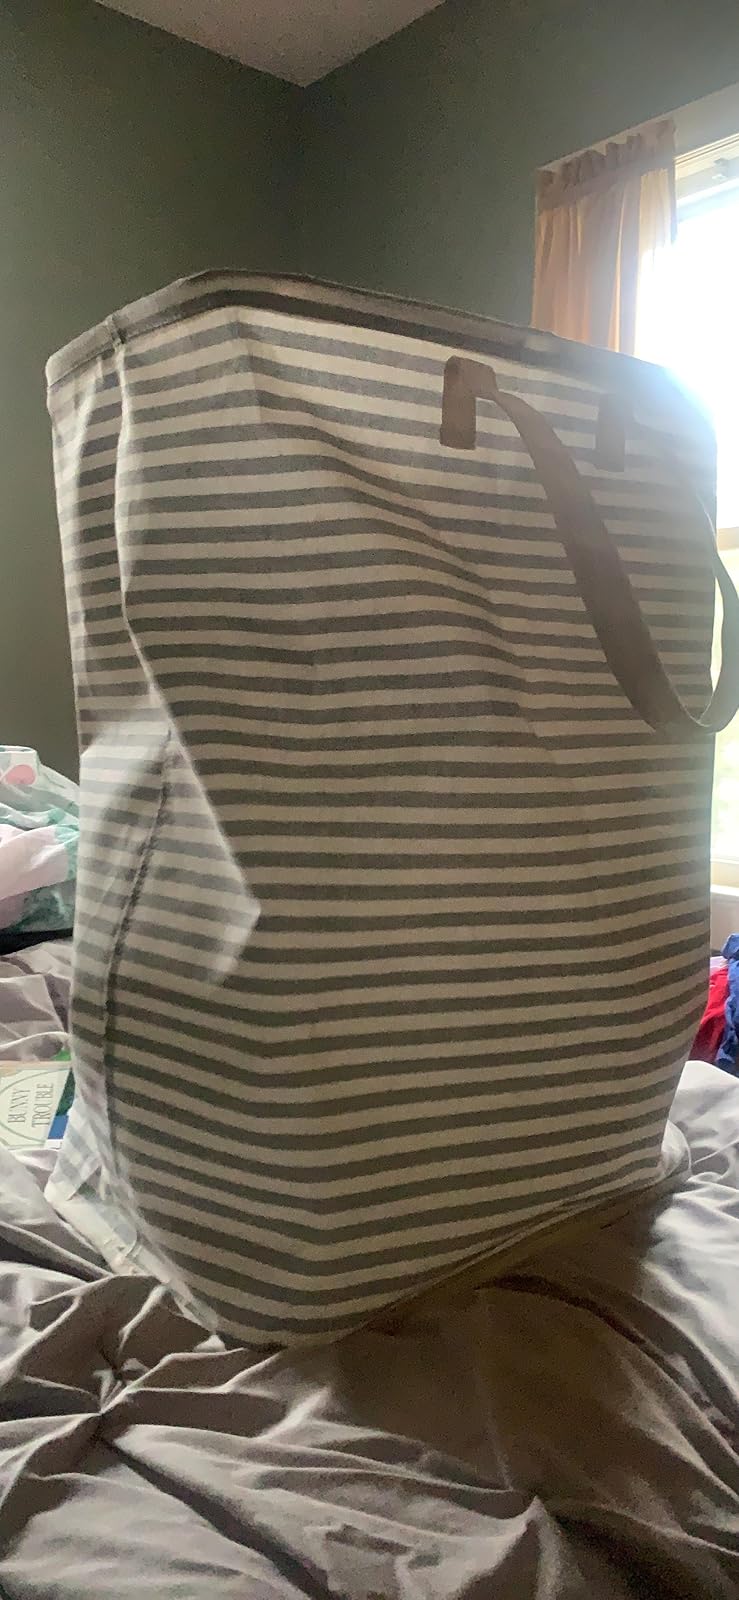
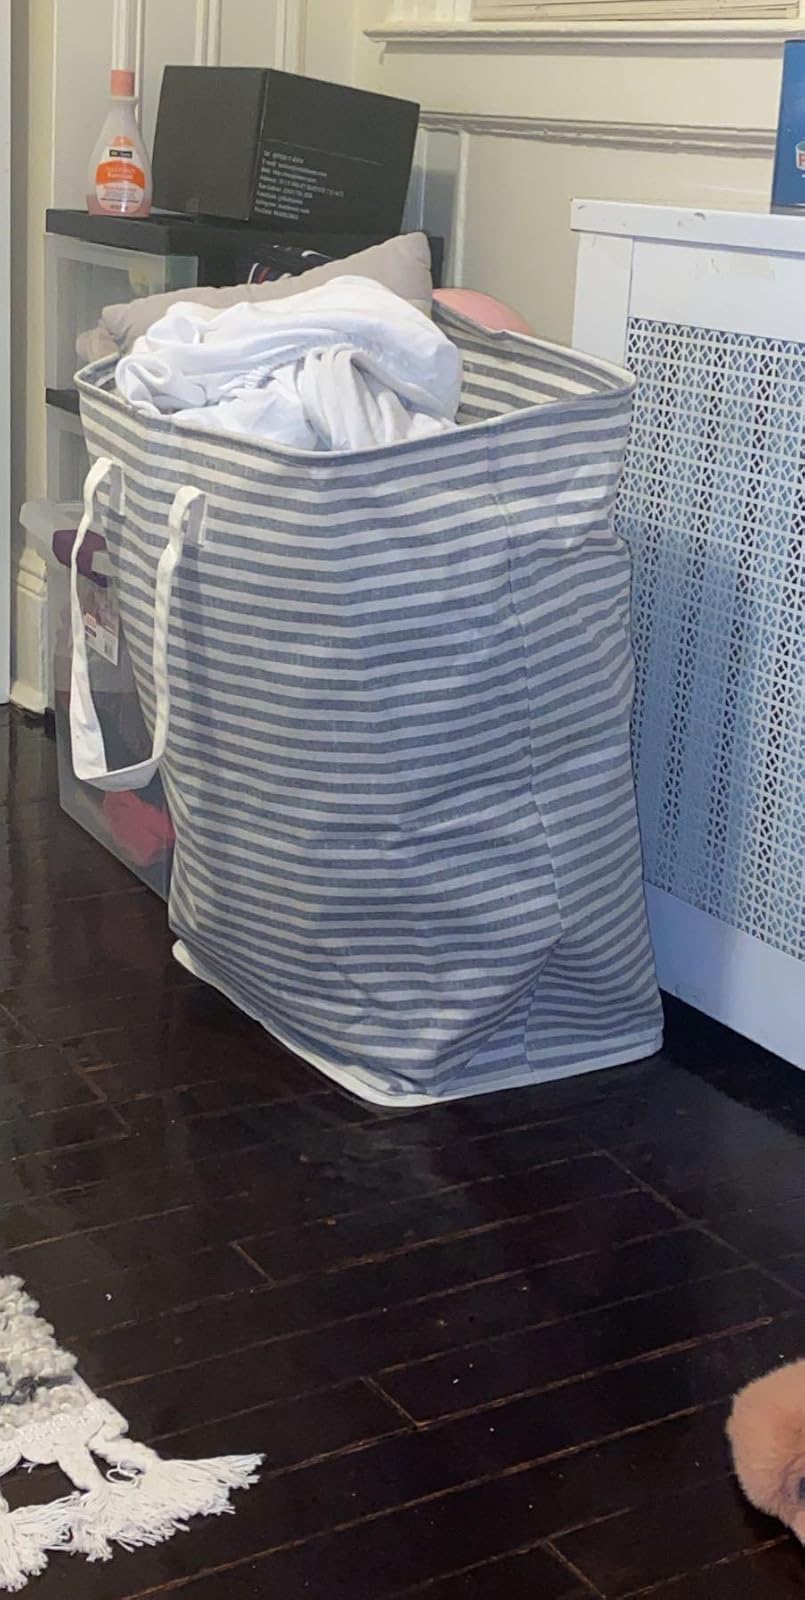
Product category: items_hamper
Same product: yes